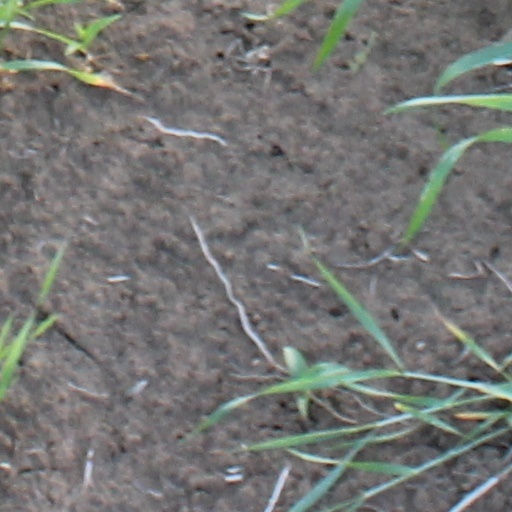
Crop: wheat